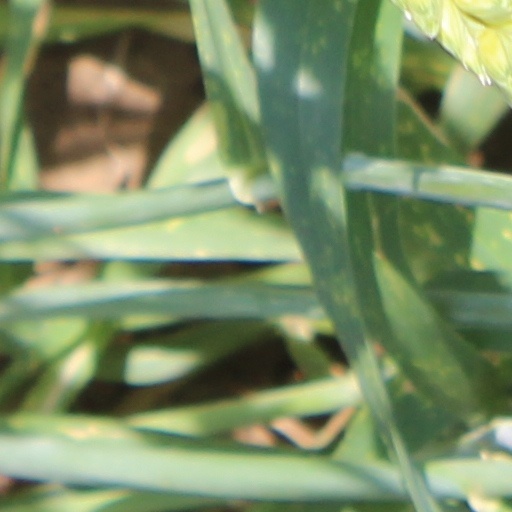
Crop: wheat